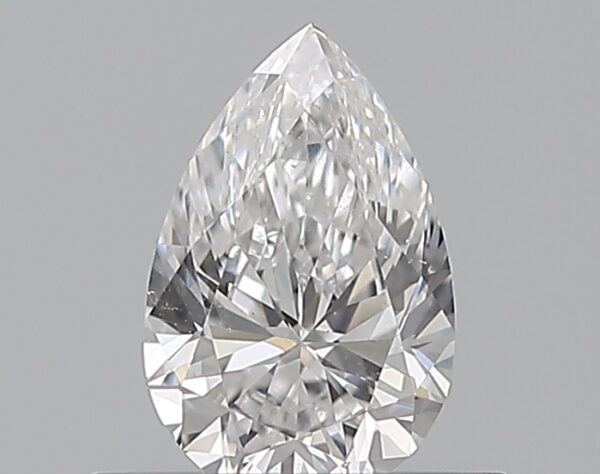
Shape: pear
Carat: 0.5
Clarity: VS2
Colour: D
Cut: EX
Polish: VG
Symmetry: VG
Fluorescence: M
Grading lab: GIA
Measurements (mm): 6.7 x 4.34 x 2.74